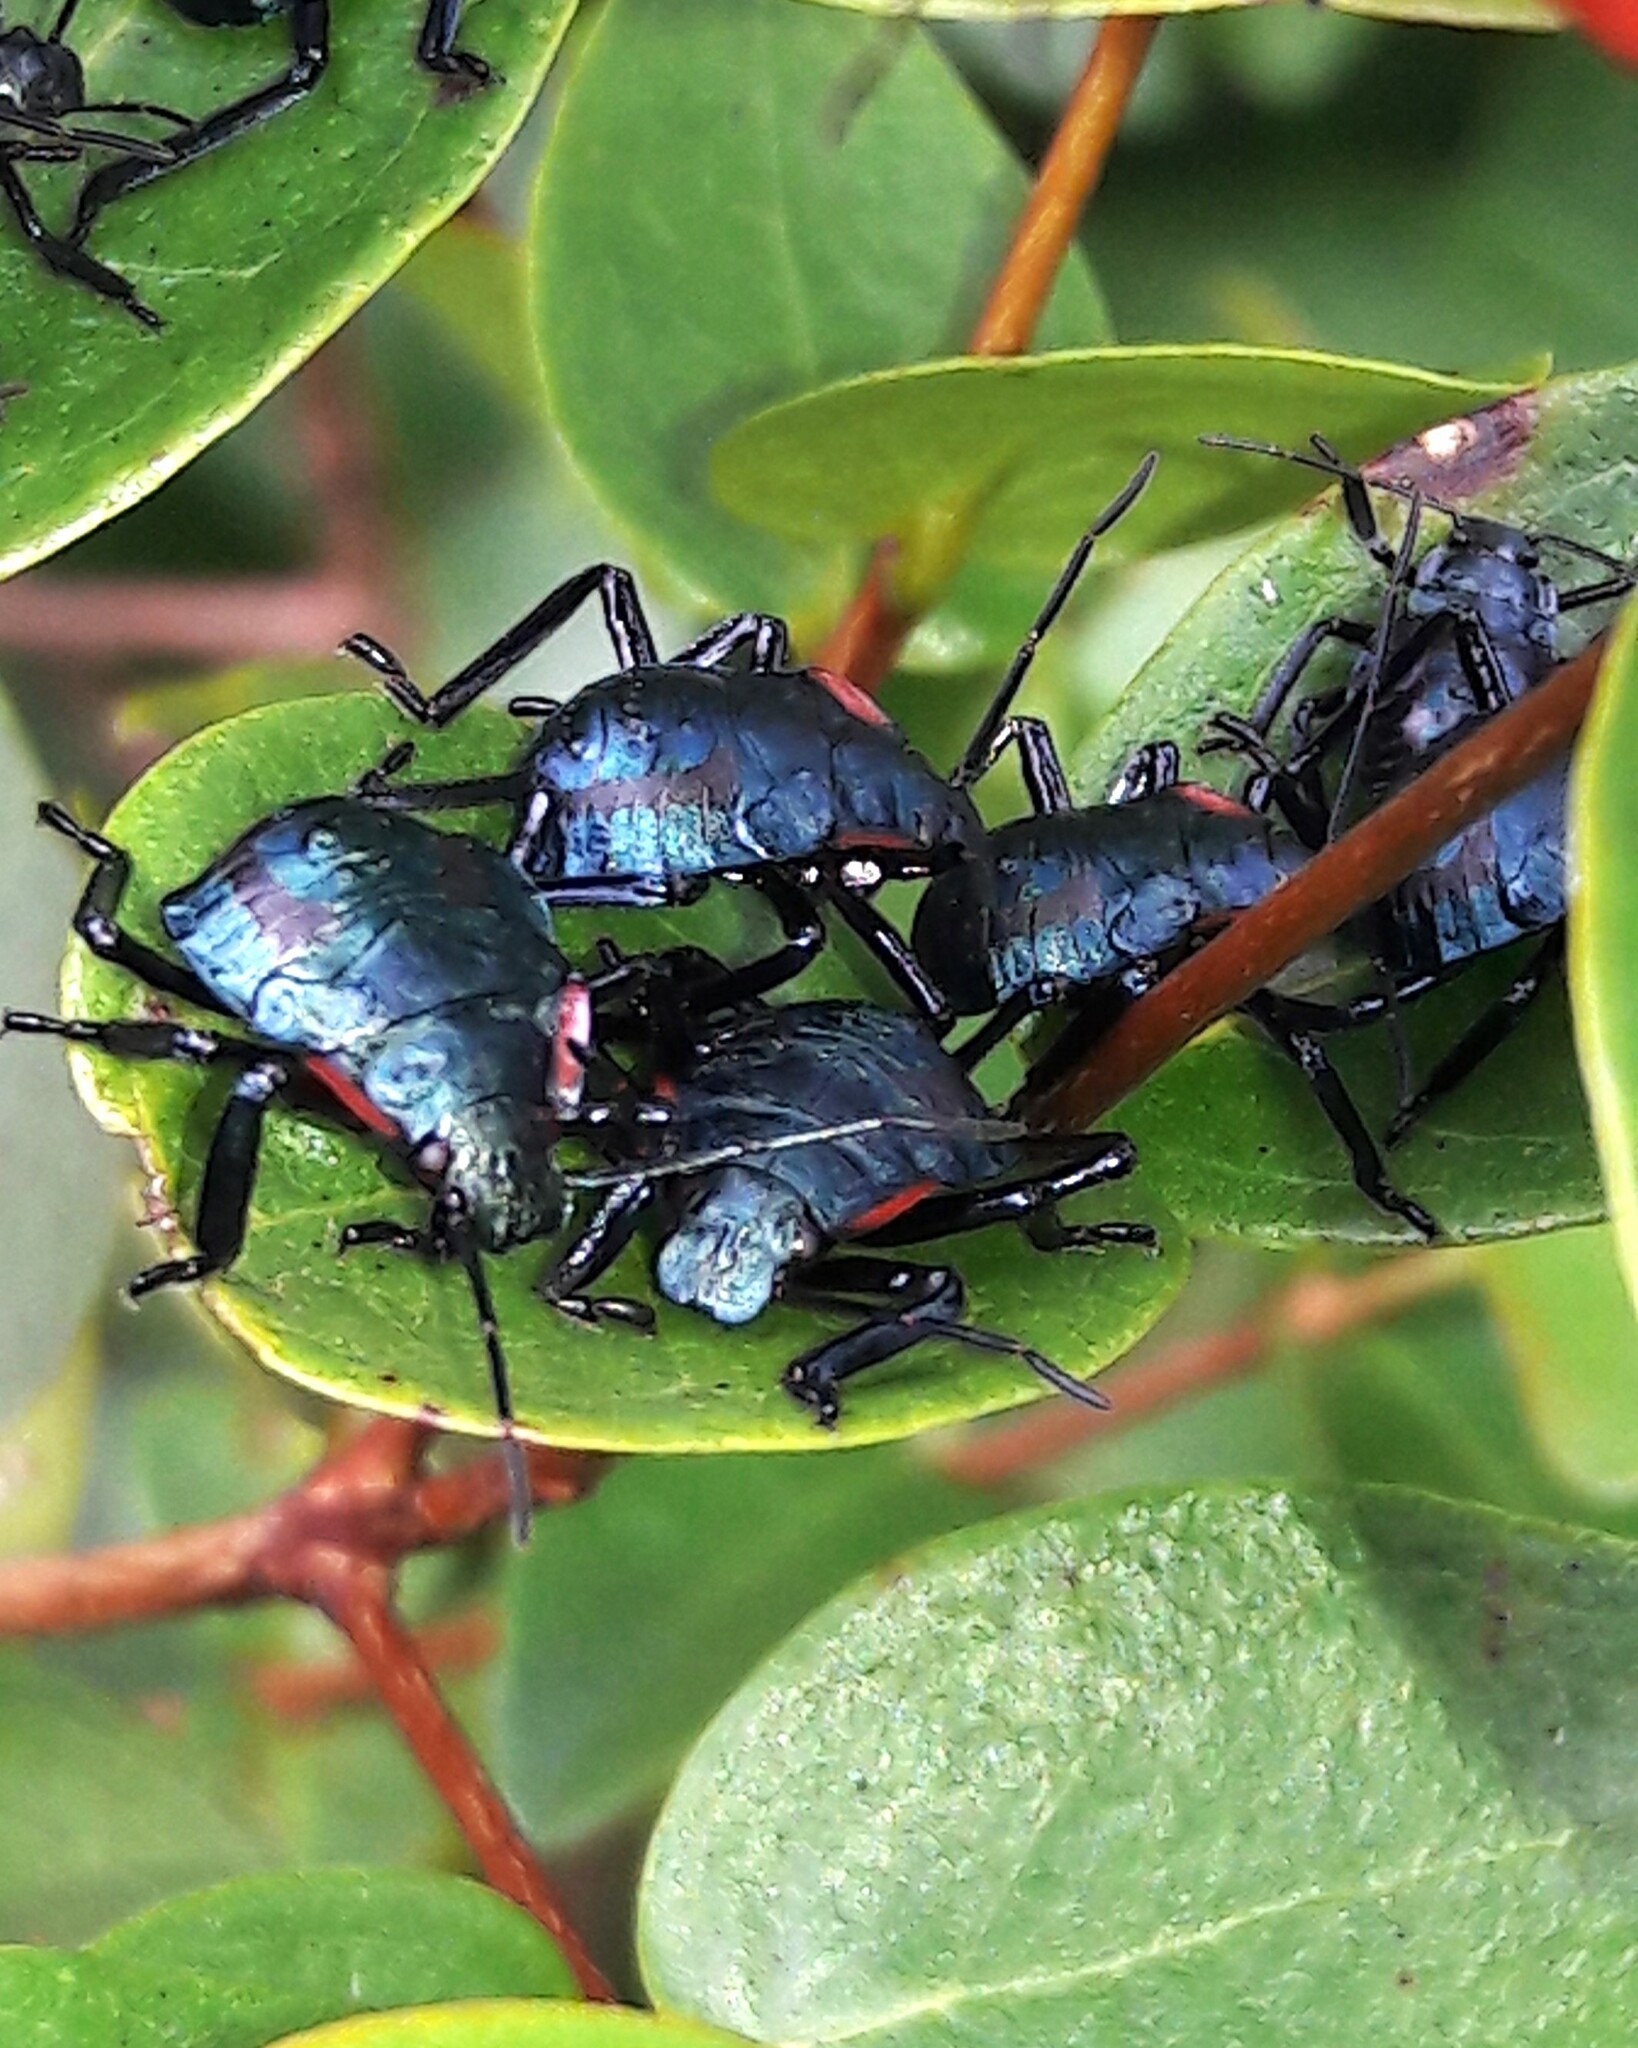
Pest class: stink_bug